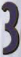
Number: 3